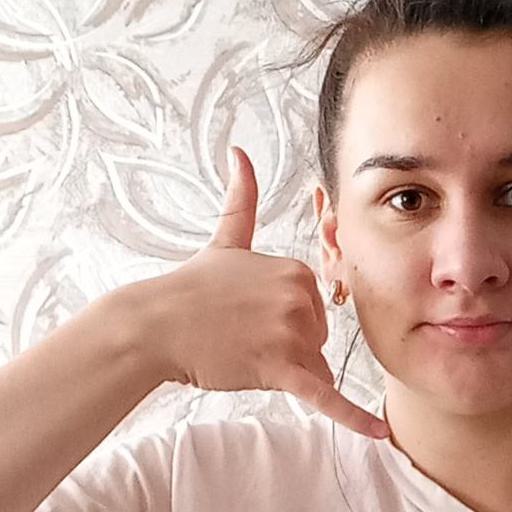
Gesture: call